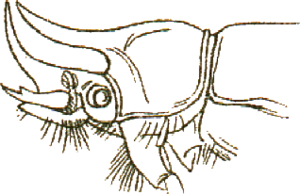
This file has been extracted from another file&#x3a